The Closers

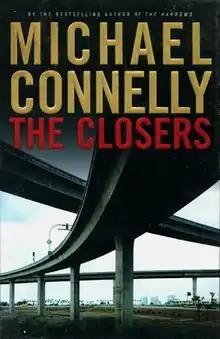
First edition

The Closers is the 15th novel by American crime author Michael Connelly, and the eleventh featuring the Los Angeles detective Hieronymus "Harry" Bosch. This novel features a return to an omniscient third-person style narration after the previous two, set during Bosch's retirement ("Lost Light" and "The Narrows") were narrated in from a first-person perspective.